Thurles

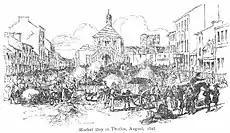
Market day (August 1848)

Towards the end of the 12th century the power of the O'Donoghue clan began to wane, and by the early part of the 13th century, the Norman Butler dynasty came to be the most powerful. It is to the Butlers that Thurles owes much of its early development. Their architectural legacy may be seen today with two of the original family fortresses still standing (the Black Castle near the centre and O'Fogarty Castle by the Suir). Theobald Walter, 1st Baron Butler (Theobald Butler) was the ancestor of the Irish branch of the Butler dynasty. His father had been the hereditary holder of the office of Chief Butler of England and when Theobald assisted Kings Henry II of England and John of England in their invasions of Ireland, he was named "Chief Butler of Ireland". He was also granted a large section of the northeastern part of the kingdom of Limerick. Later in 1328, his descendant, James Butler, was created Earl of Ormond by King Edward III of England.